Education in West Bengal

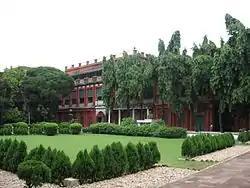
refer to caption.

West Bengal schools are run by the School Education Department, West Bengal government or by private organisations, including religious institutions. Instruction is mainly in English or Bengali, though Urdu is also used, especially in Central Kolkata. The secondary schools are affiliated with the Council for the Indian School Certificate Examinations (CISCE), the Central Board for Secondary Education (CBSE), the National Institute of Open School (NIOS) or the West Bengal Board of Secondary Education. Under the 10+2+3 plan, after completing secondary school, students typically enroll for 2 years in a junior college, also known as pre-university, or in schools with a higher secondary facility affiliated with the West Bengal Council of Higher Secondary Education or any central board. Students choose from one of three streams, namely liberal arts, commerce or science. Upon completing the required coursework, students may enrol in general or professional degree programs. South Point School, St. Xaviers Collegiate School, Baranagore Ramakrishna Mission Ashrama High School etc. are some of the best schools of West Bengal.